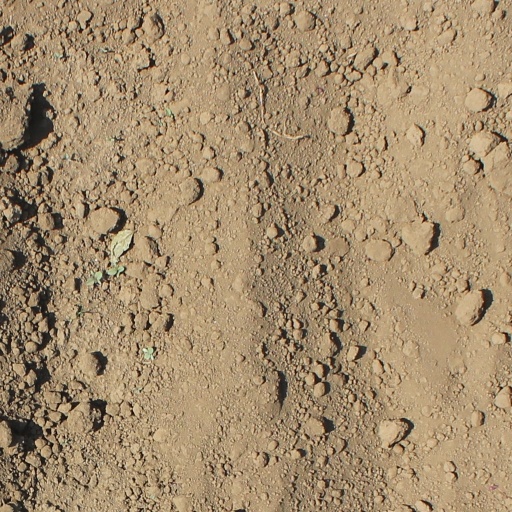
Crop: soybean